Sun Circle

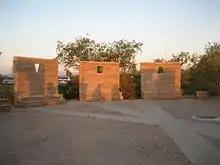
Summer Solstice Sunset

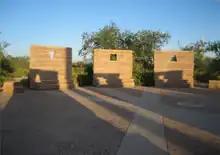
Autumnal Equinox Sunset

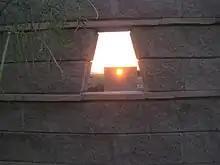
Summer Solstice sunset seen through southeastern and northwestern walls

At sunrise of any given day, the sunlight hitting the eastern walls will cast shadows across the circle, as light passes through the windows. As the Sun rises the shadows will shorten, appearing to shrink away from the western walls until the Sun reaches solar noon. The shadows of the three western walls then grow towards the eastern walls as the Sun continues west.